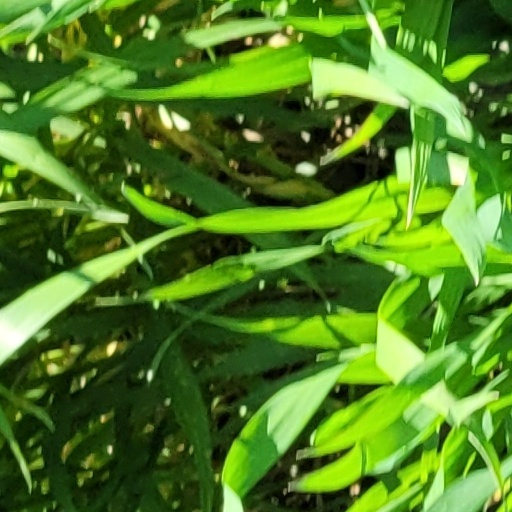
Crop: wheat